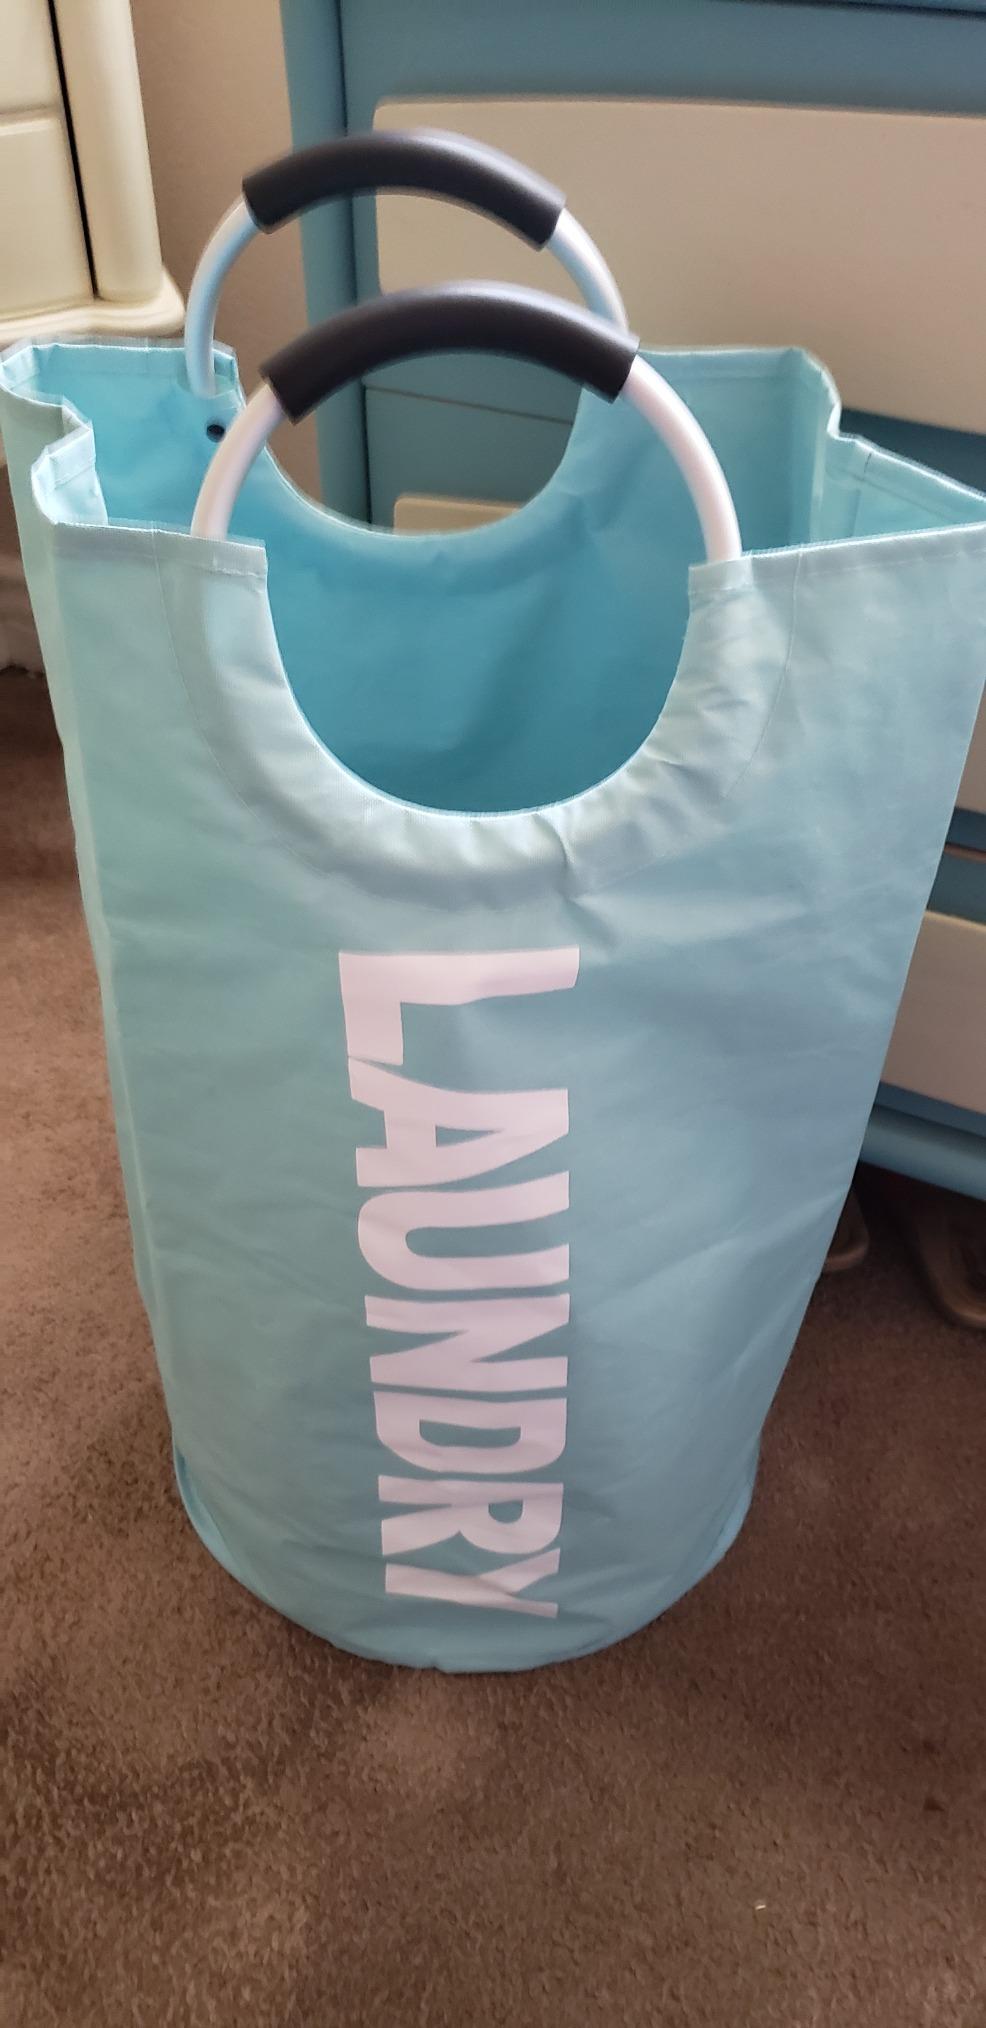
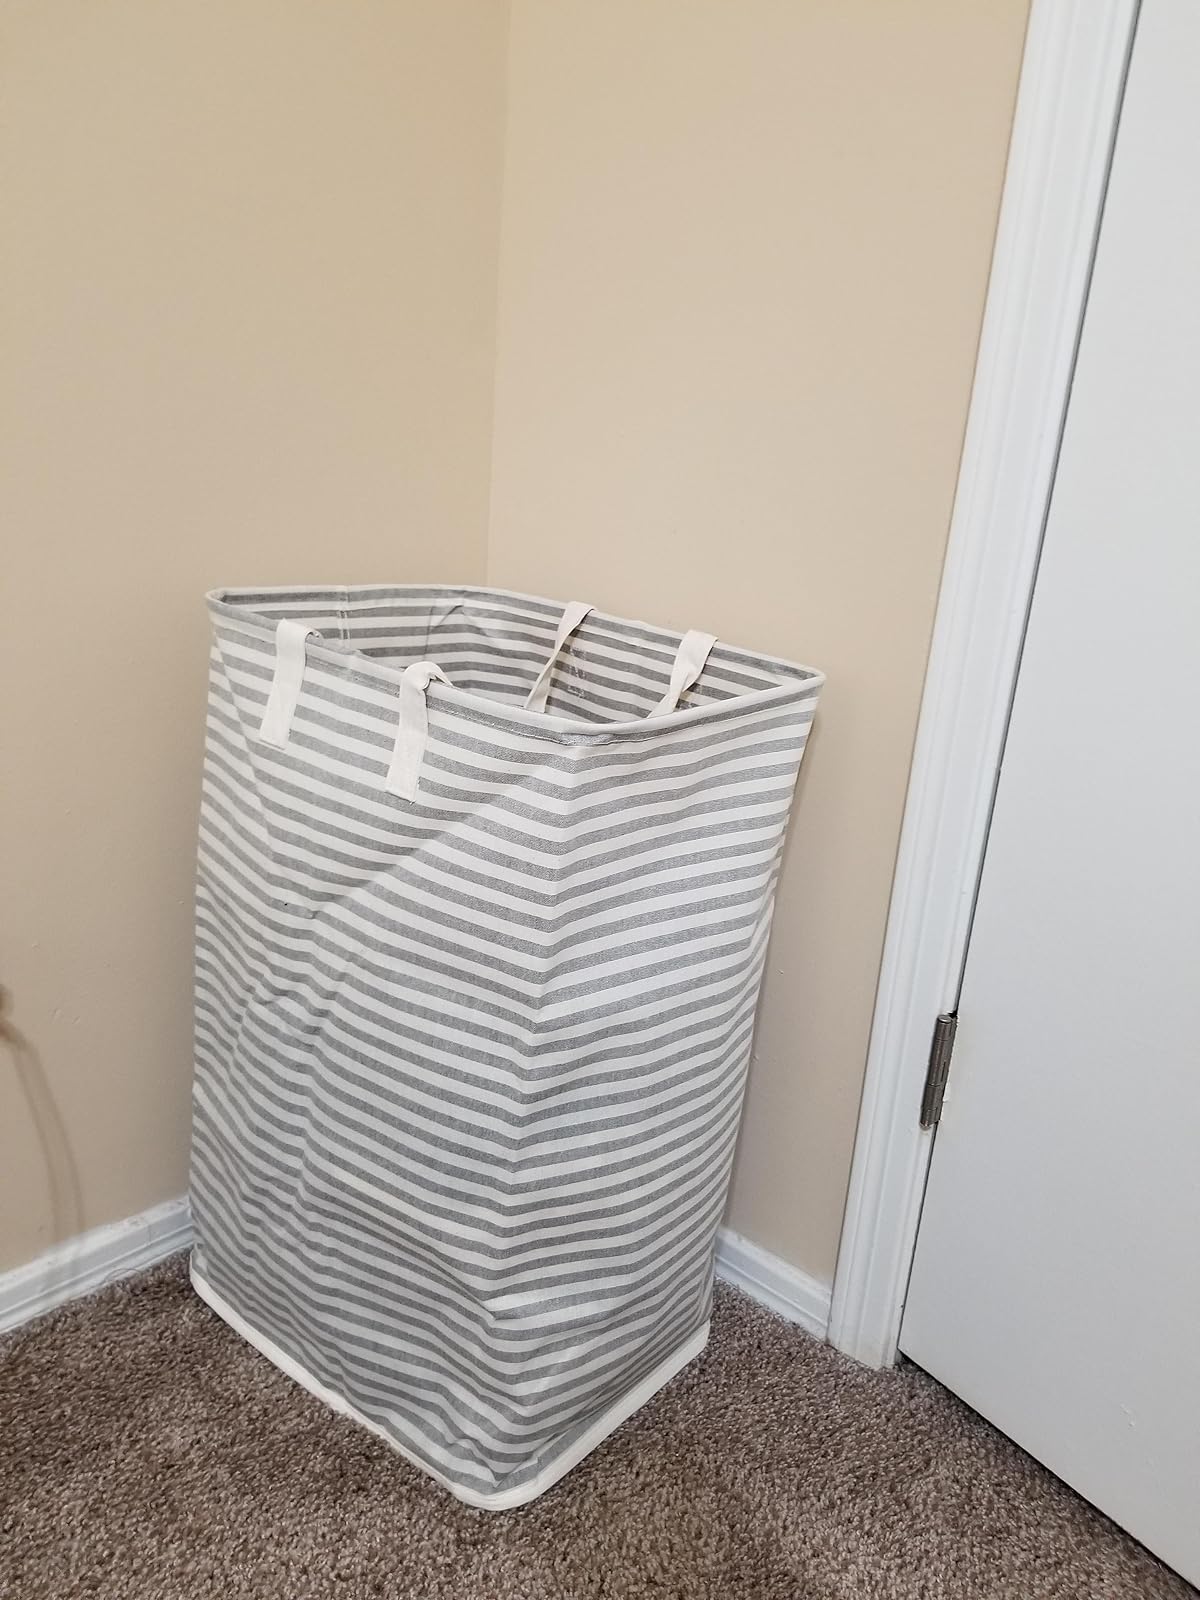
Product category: items_hamper
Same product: no